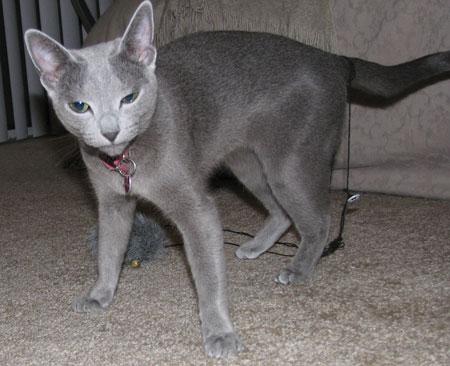
Breed: Russian Blue